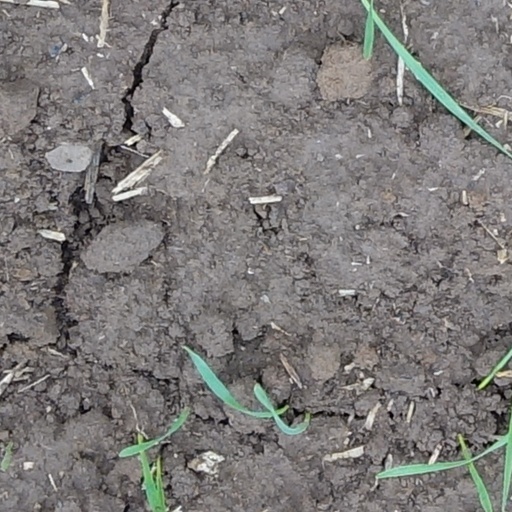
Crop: wheat